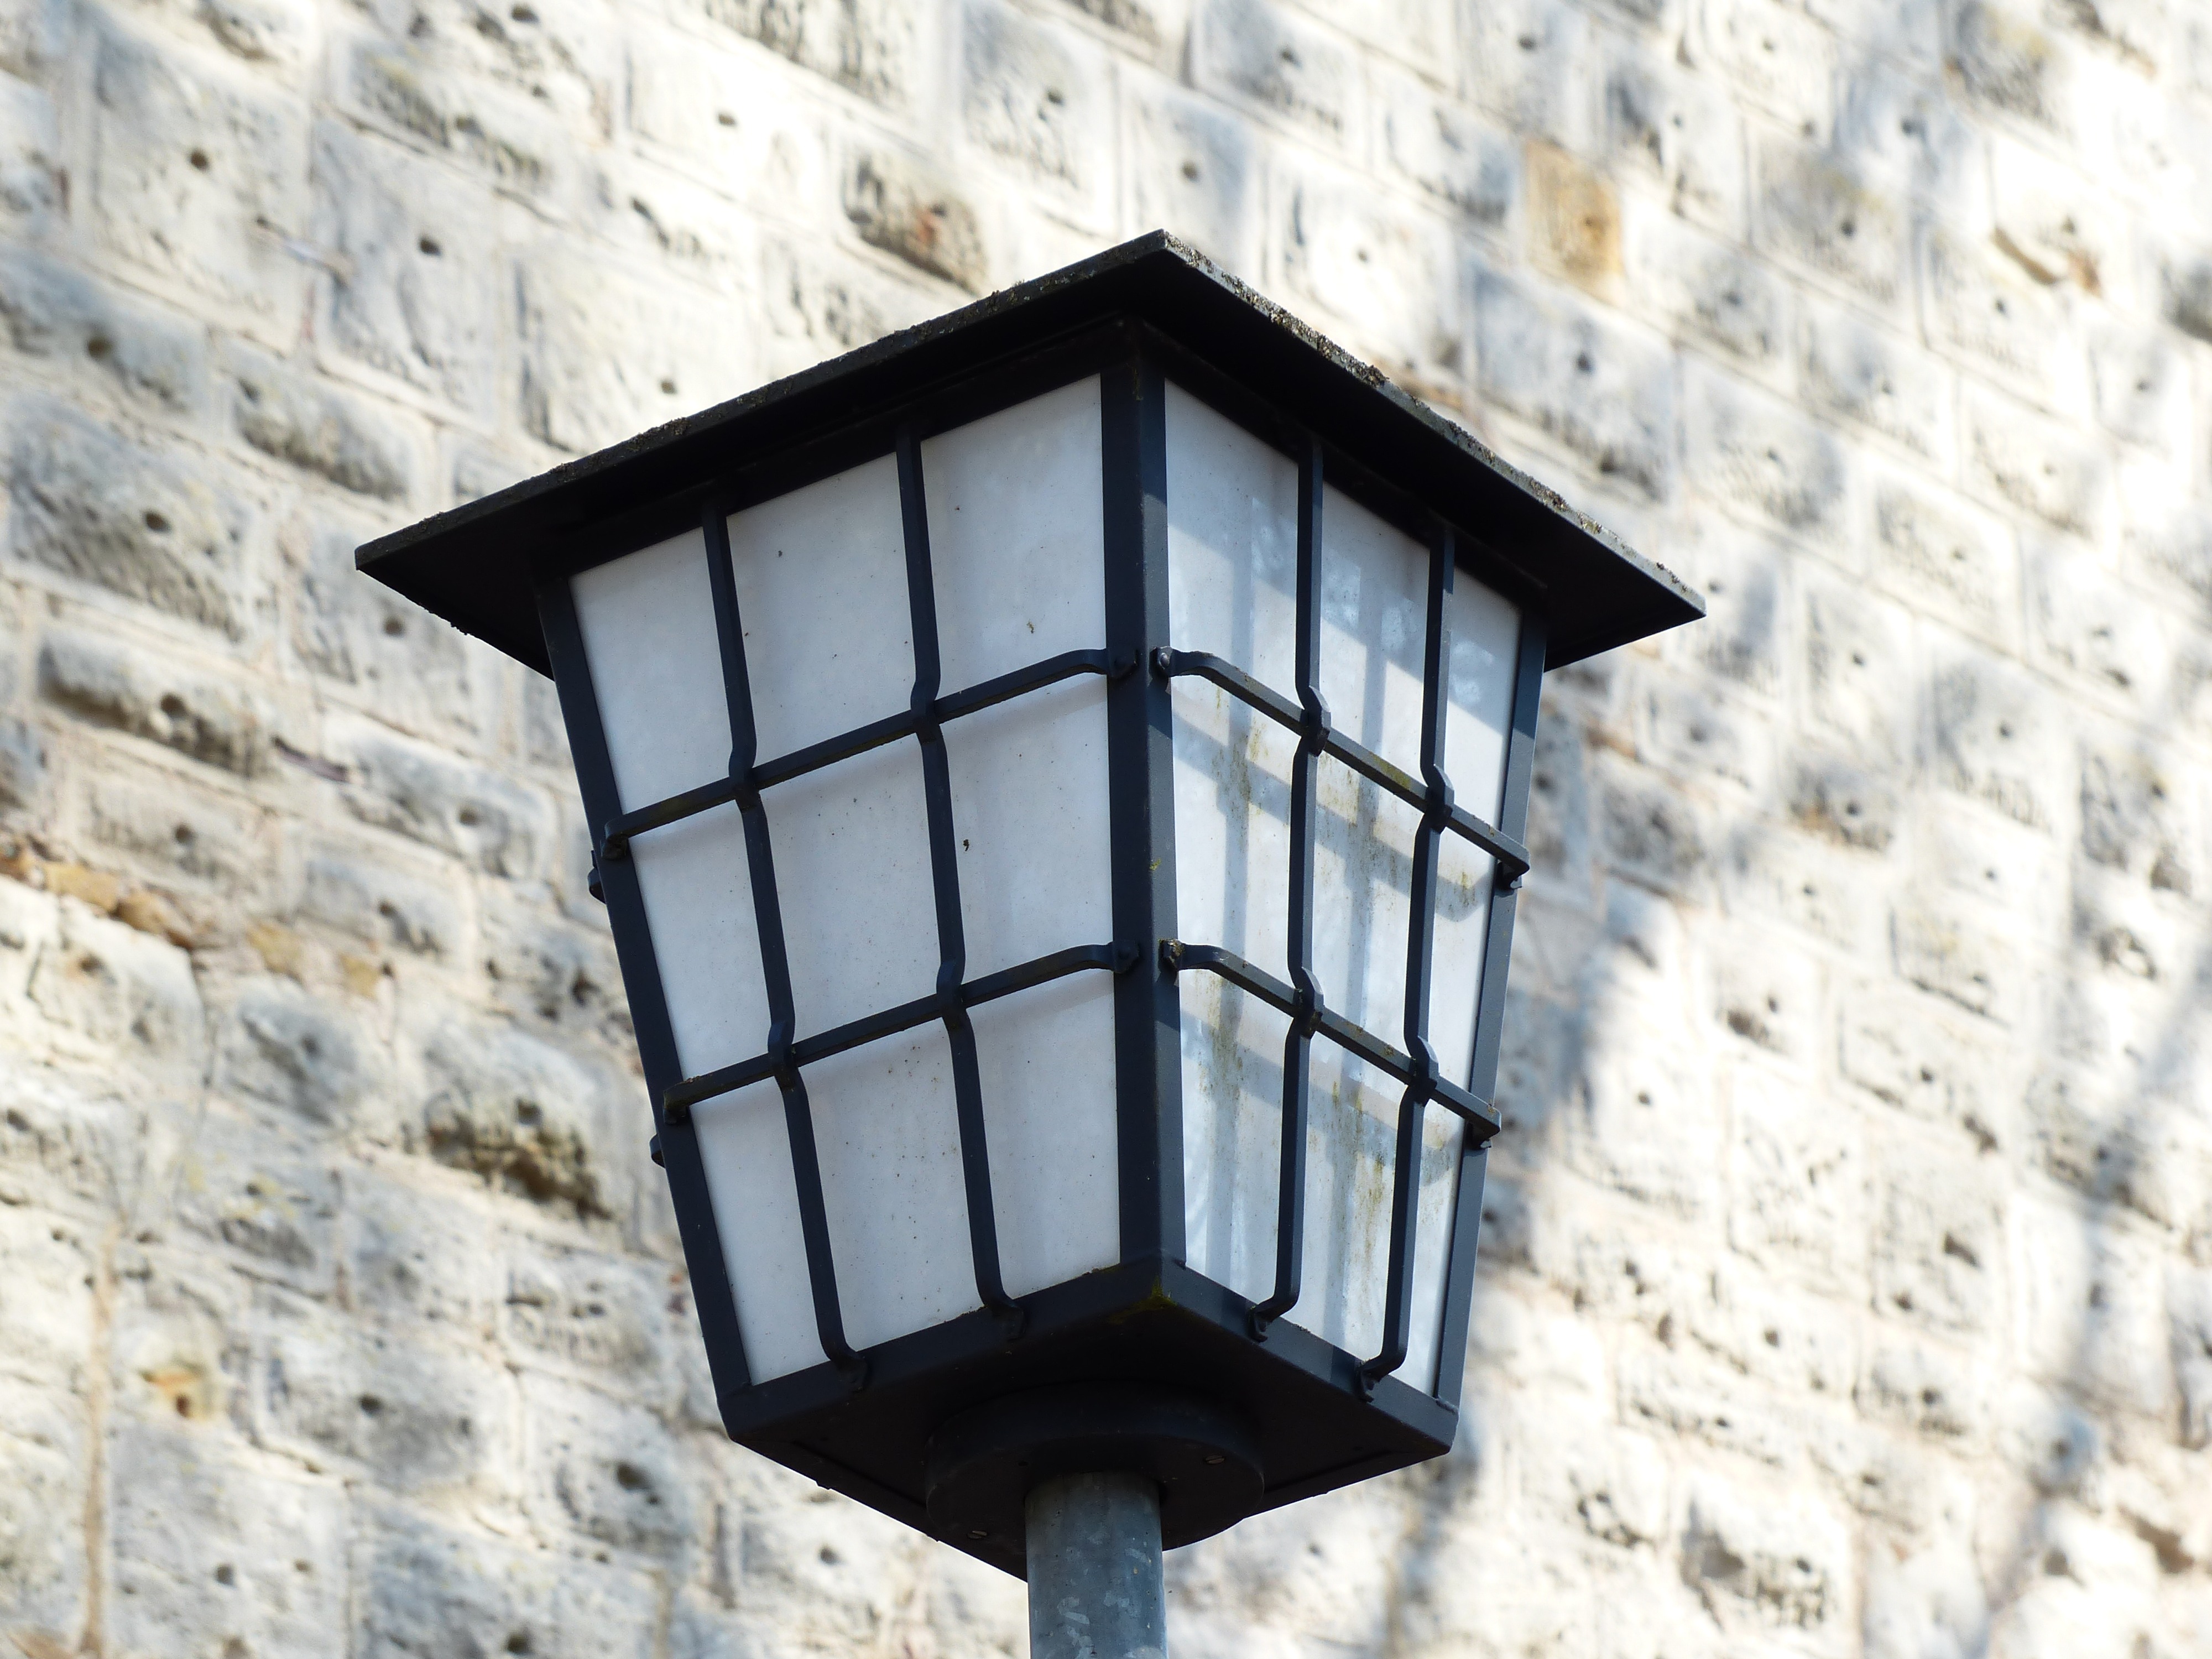
light, window, lantern, facade, blue, street light, lamp, lighting, light fixture, daylighting